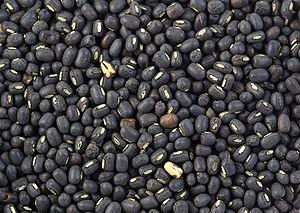
Le haricot urd, ou urd, ou haricot mungo à grain noir, parfois appelé soja noir, est une plante de la famille des Fabaceae. Cette légumineuse est cultivée en Asie méridionale. Elle est largement utilisée pour préparer le dal à partir des graines décortiquées, entières ou cassées. Comme le haricot mungo, cette espèce avait été classée dans le genre Phaseolus avant d'être transférée dans le genre Vigna. Elle fut un moment considérée comme appartenant à la même espèce que le haricot mungo.